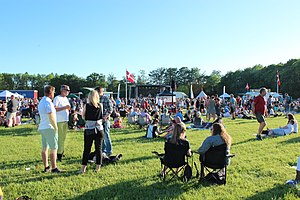
Danmark Dejligst / Koncerter / 2017
Danmark Dejligst på Middelaldercentret i 2017.
Danmark Dejligst d. 27. maj 2017.
Danmark Dejligst er en række årlige udendørs koncerter med skiftende musikere, der er arrangeret af Rasmus Nøhr. Konceptet består i at der er gratis adgang for alle til koncertområdet, men at mad og drikke skal købes på stedet. Lokale foreninger og klubber hjælper med opstilling og underholdning og står for salg af fødevarer. Overskuddet fra dette blive delt mellem organisationerne og de optrædende kunstnere. Desuden er arrangementet støttet af Coop Danmark, Carlsbergfondet og Tuborgfondet.